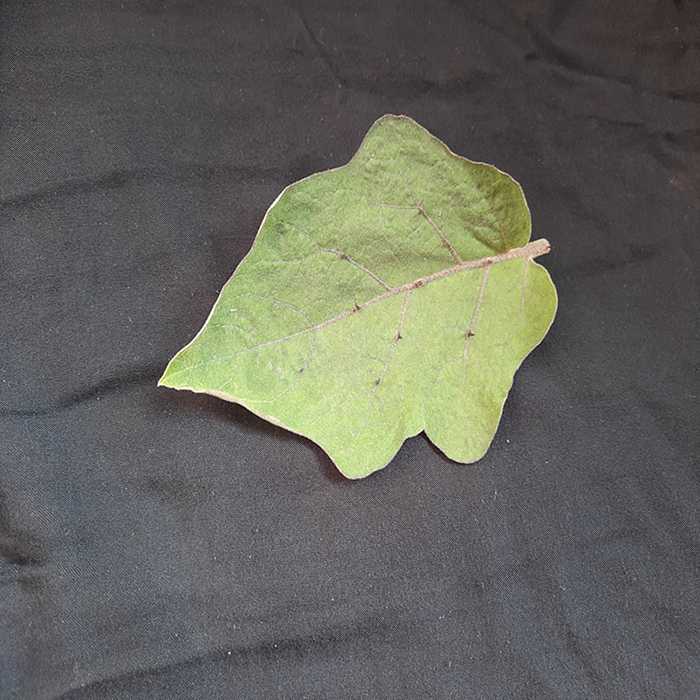
Plant: Eggplant
Label: Eggplant fresh leaf